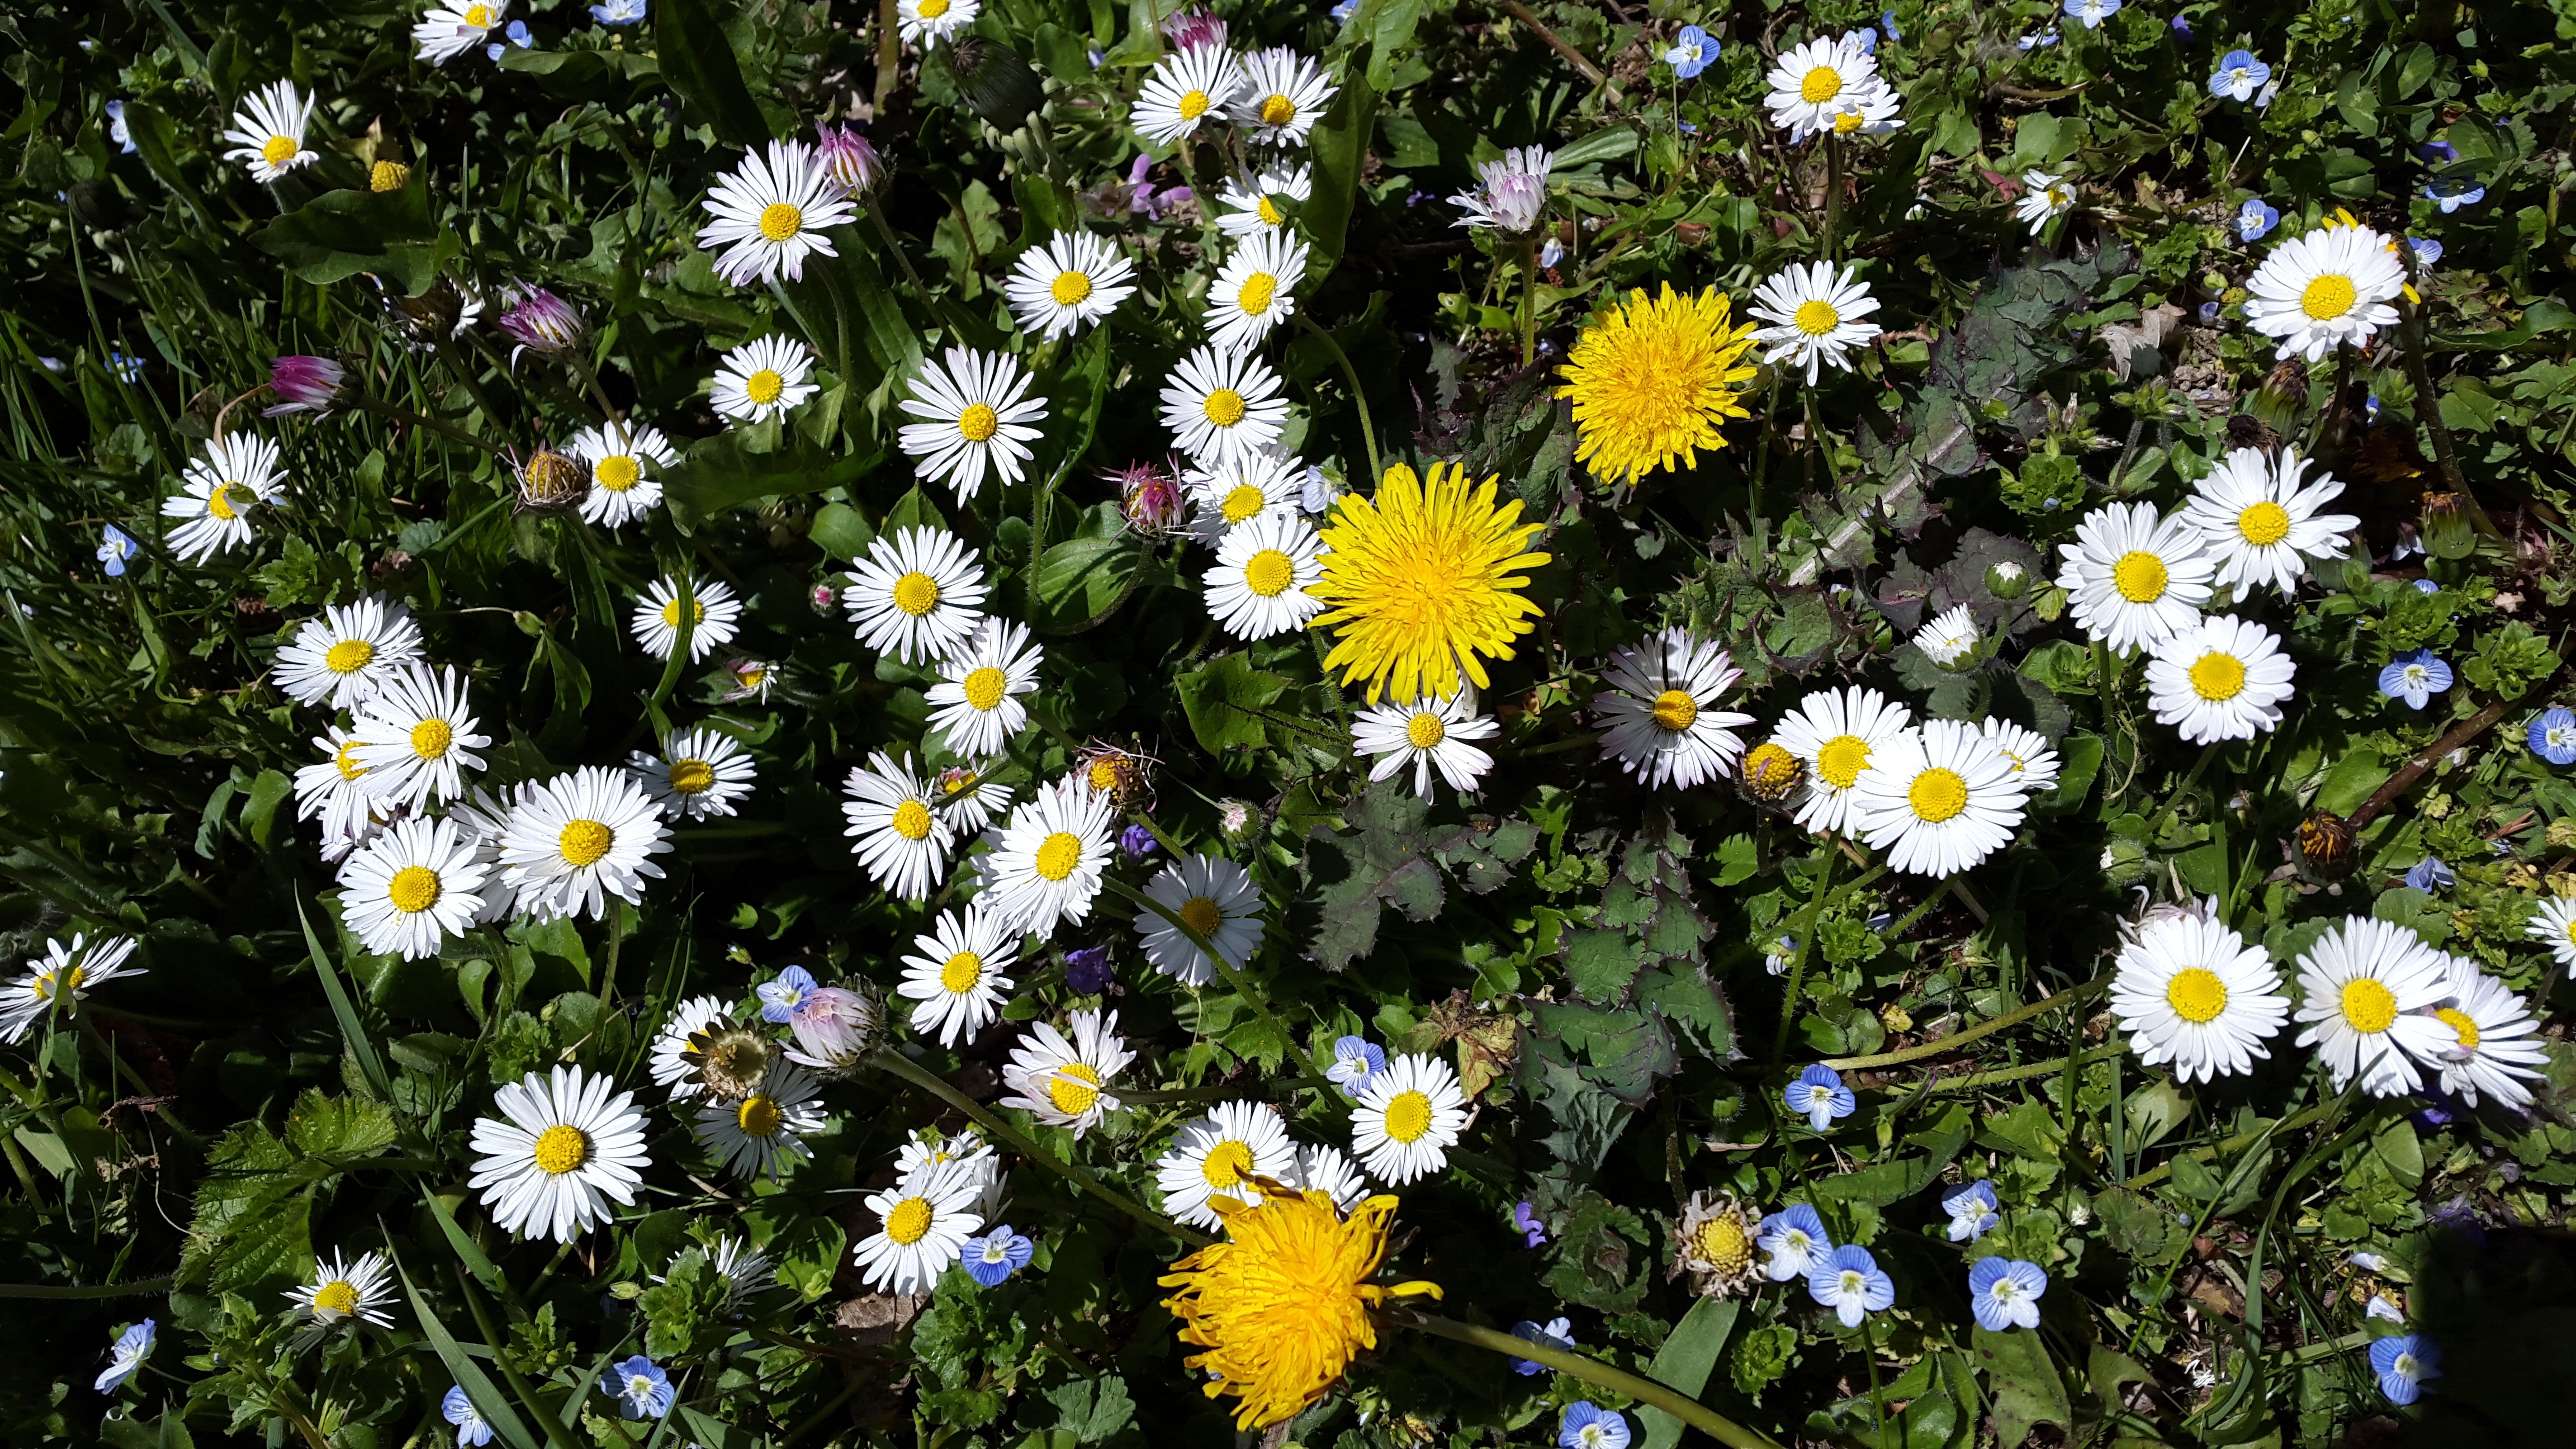
nature, grass, blossom, plant, meadow, dandelion, flower, bloom, summer, daisy, spring, botany, yellow, garden, flora, wildflower, flowers, aster, flower meadow, summer meadow, flowering plant, daisy family, oxeye daisy, land plant, chamaemelum nobile, marguerite daisy, tanacetum parthenium